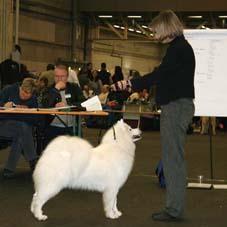
Samoyed